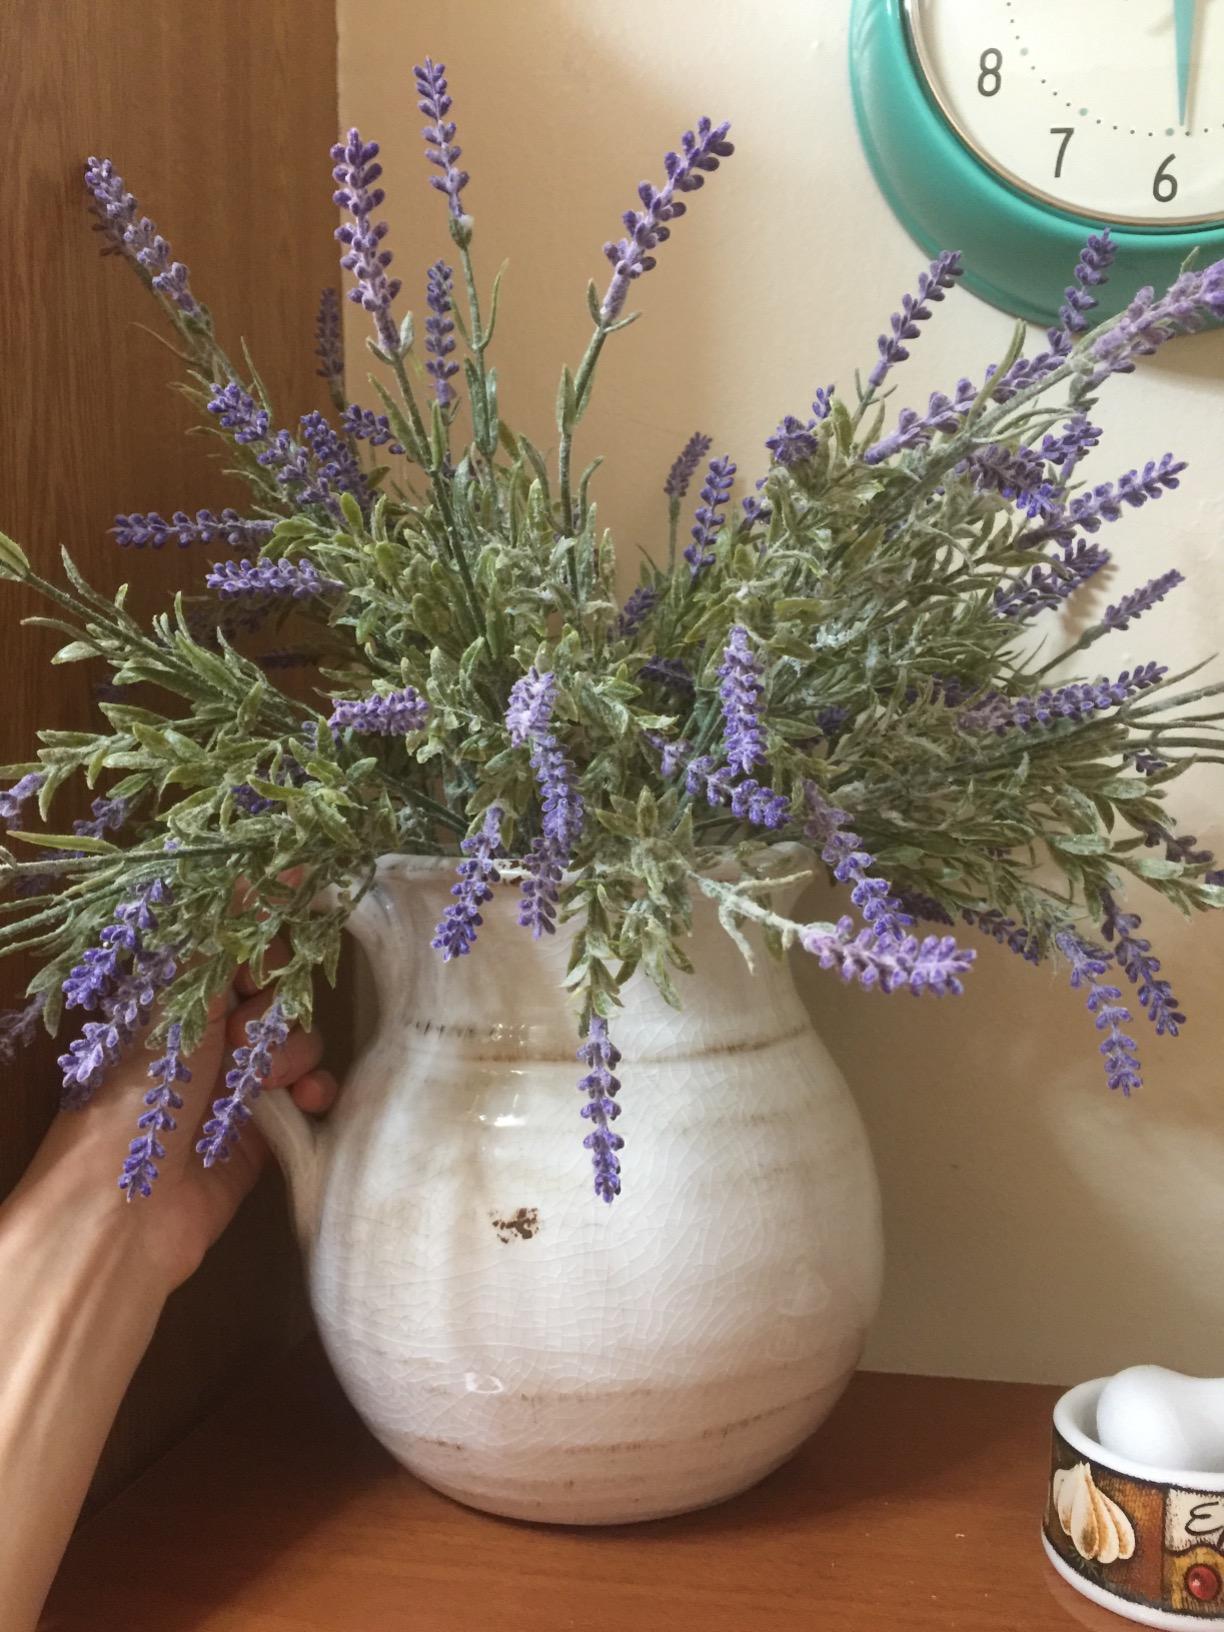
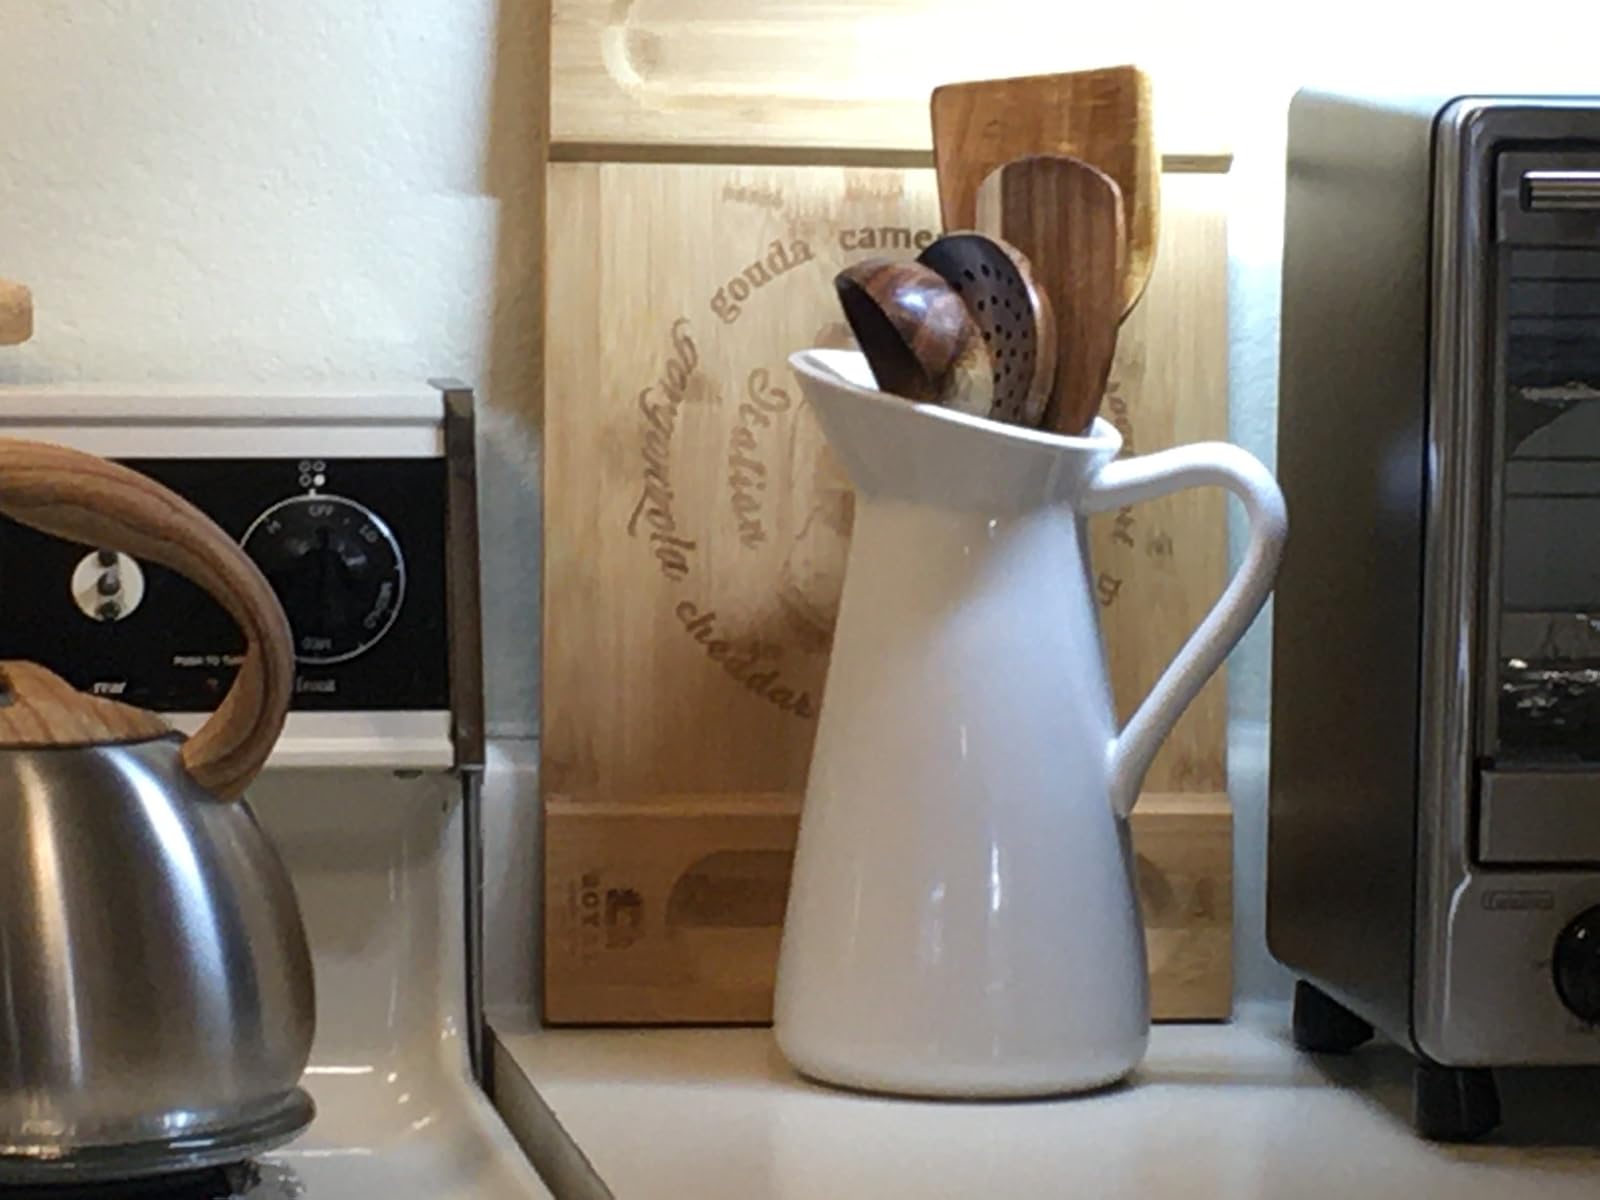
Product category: vase
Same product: no